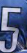
Number: 5